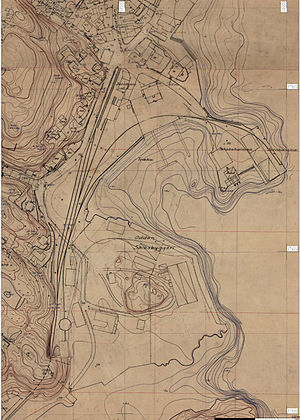
Grimstadbanen
Kort over området ved Grimstad Station i 1920.
Grimstadbanen var en jernbane mellem Grimstad og Rise Station i Aust-Agder i Norge. Den åbnede 14. september 1907 og blev nedlagt 1. september 1961.